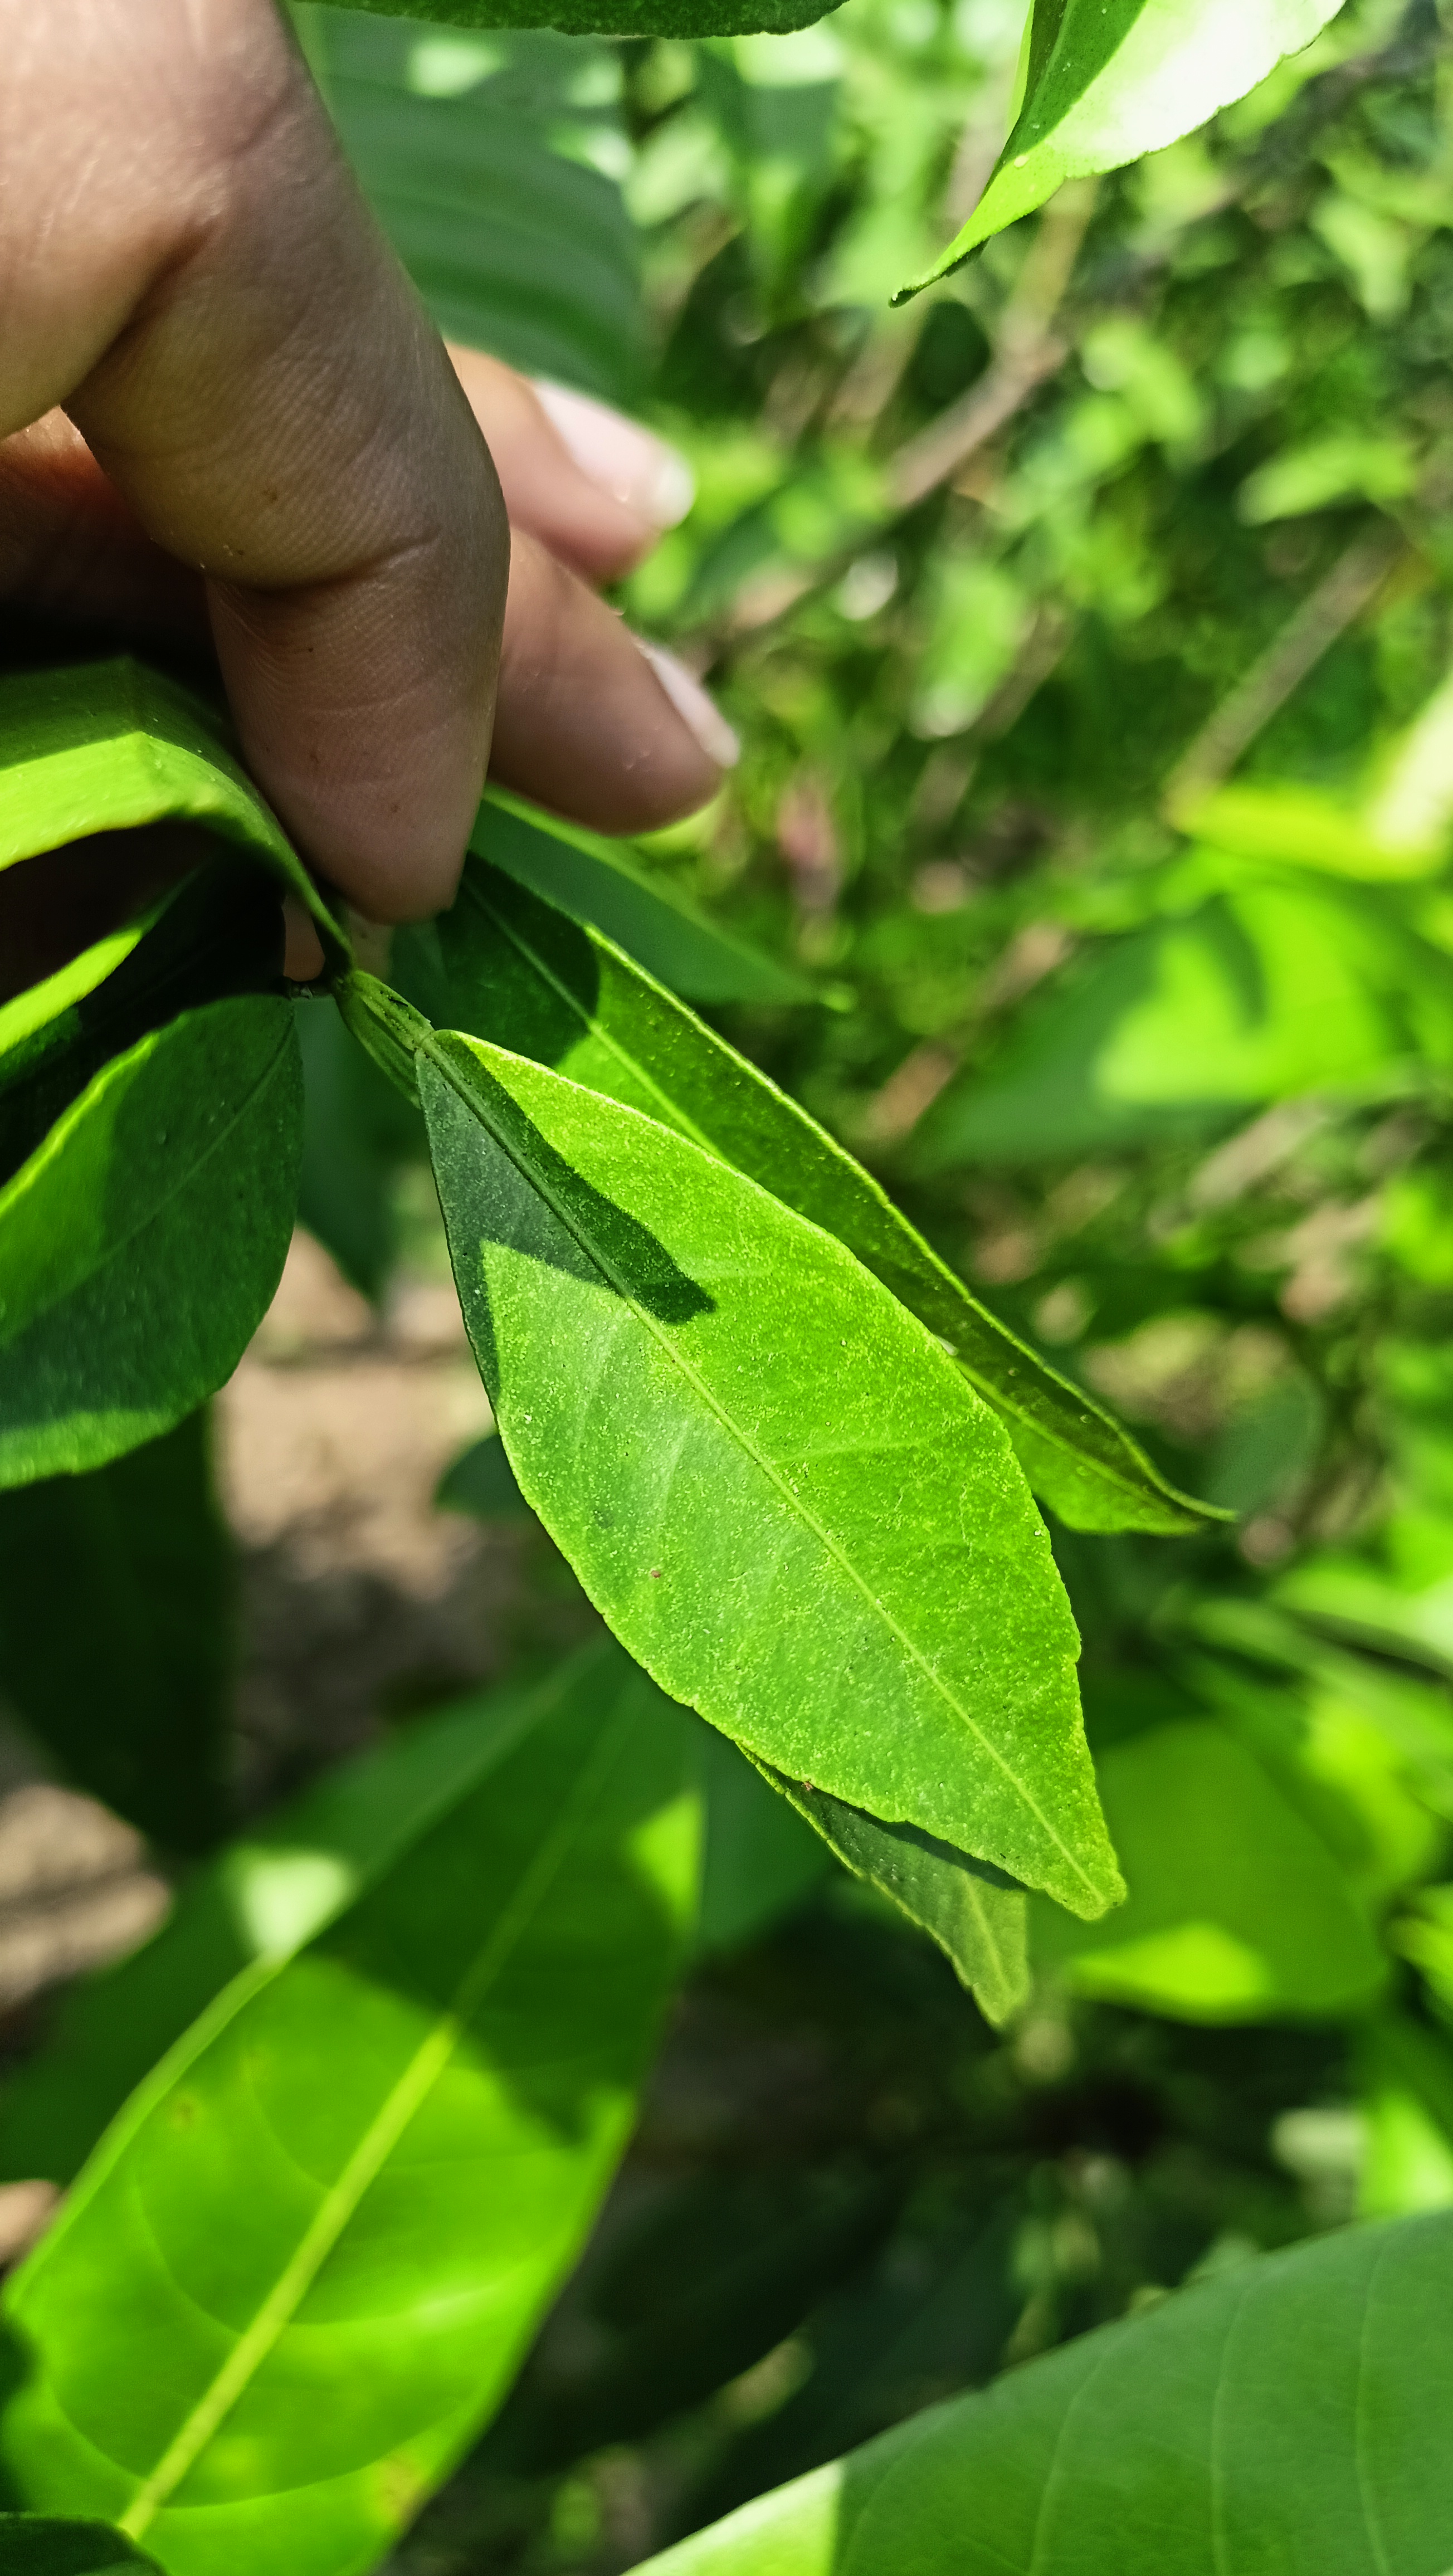
Mandarin leaf variety: Mandaring